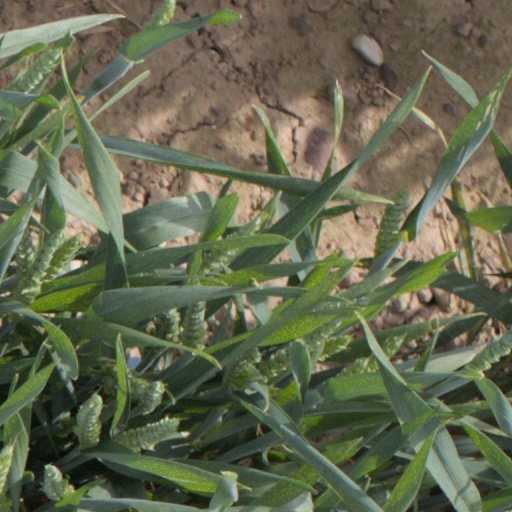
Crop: wheat